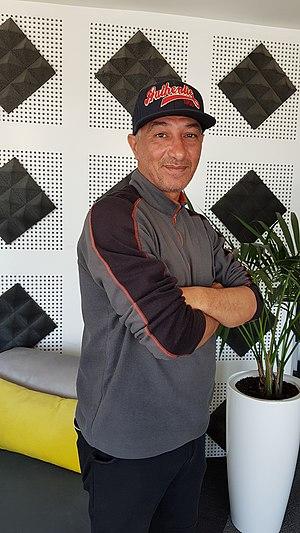
L'ex joueur international Hababi El Arabi désormais consultant radio dans l'émission Oulemaa de Mars diffusée sur RADIOMARS du lundi au vendredi à 10h30
El Arbi Hababi, né le 12 août 1967 à Khouribga au Maroc, est un joueur de football international marocain qui évoluait au poste de milieu de terrain.